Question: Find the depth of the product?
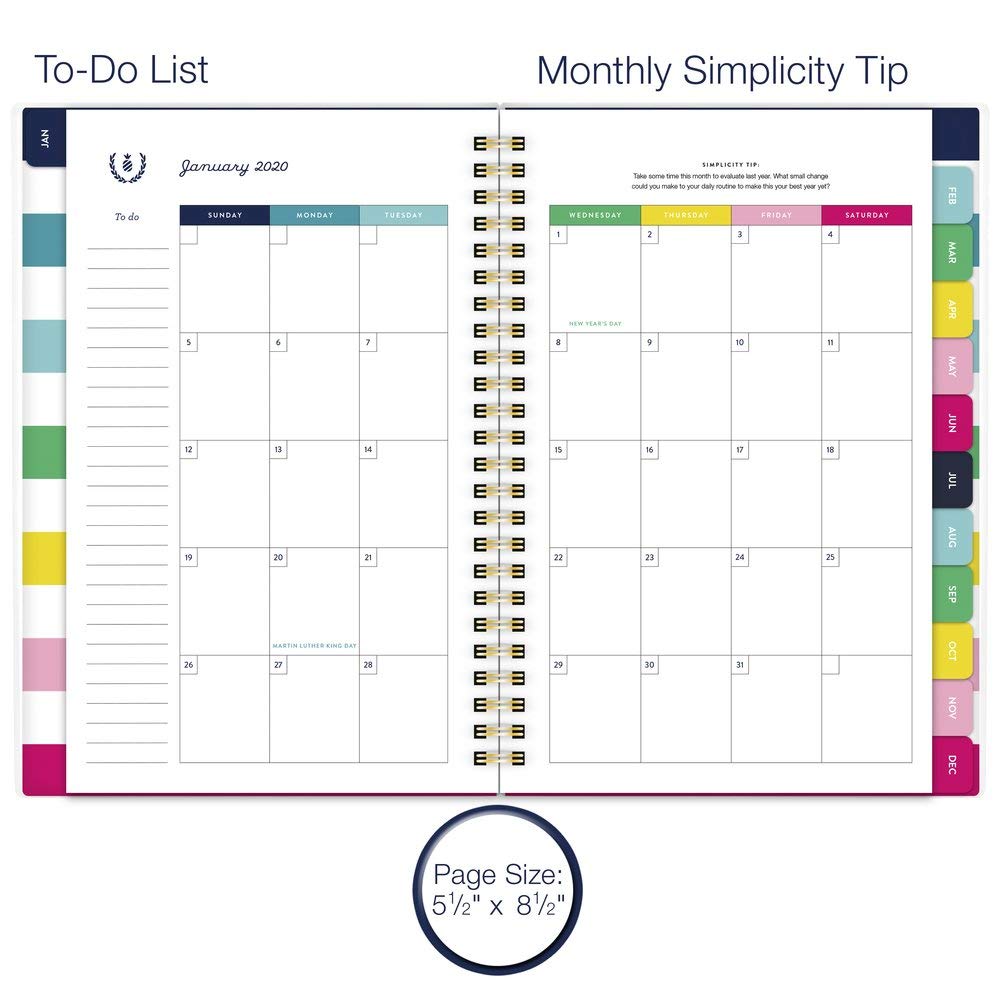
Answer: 8.5 inch